The Gateway (New Brunswick, New Jersey)

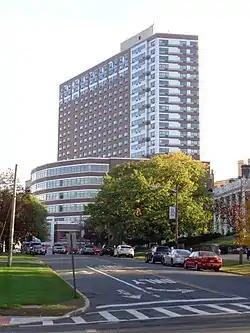

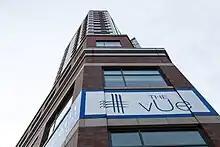
The Vue

The Gateway is a mixed-use tower in New Brunswick, New Jersey, United States, adjacent to the Northeast Corridor Line New Brunswick rail station. It was proposed in February 2005 by DEVCO as part of the Easton-Somerset redevelopment area. Several businesses were relocated from the site during 2008 and 2009. The project was completed in September 2012, at a cost of $150 million.